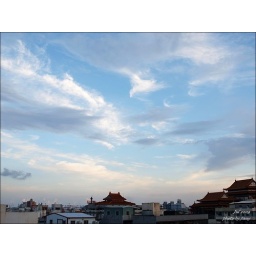
wolf rock chicken in sky